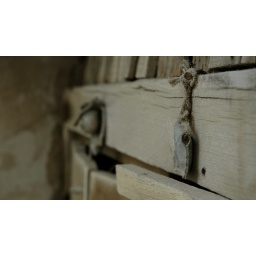
A bag of salt on the front door of your store protects it against theft. Or so they say...